Answer in natural language. Which point is closer to the camera taking this photo, point B  or point C? Choose between the following options: C or B
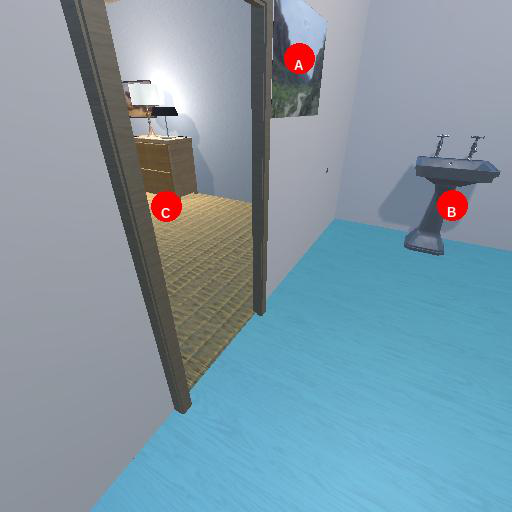
<answer>C</answer>